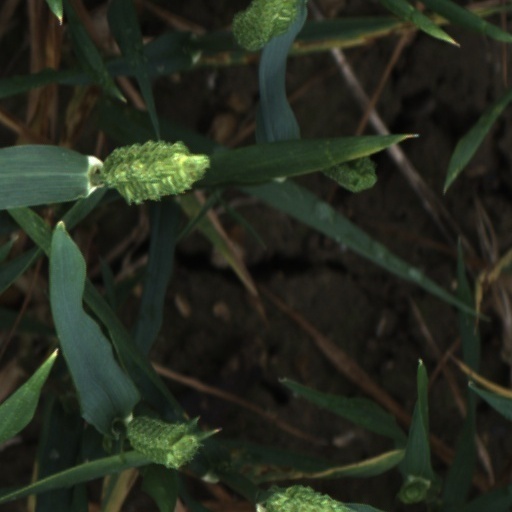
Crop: wheat